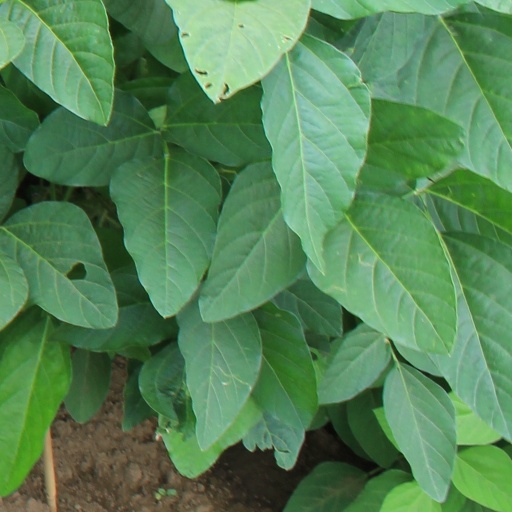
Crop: soybean